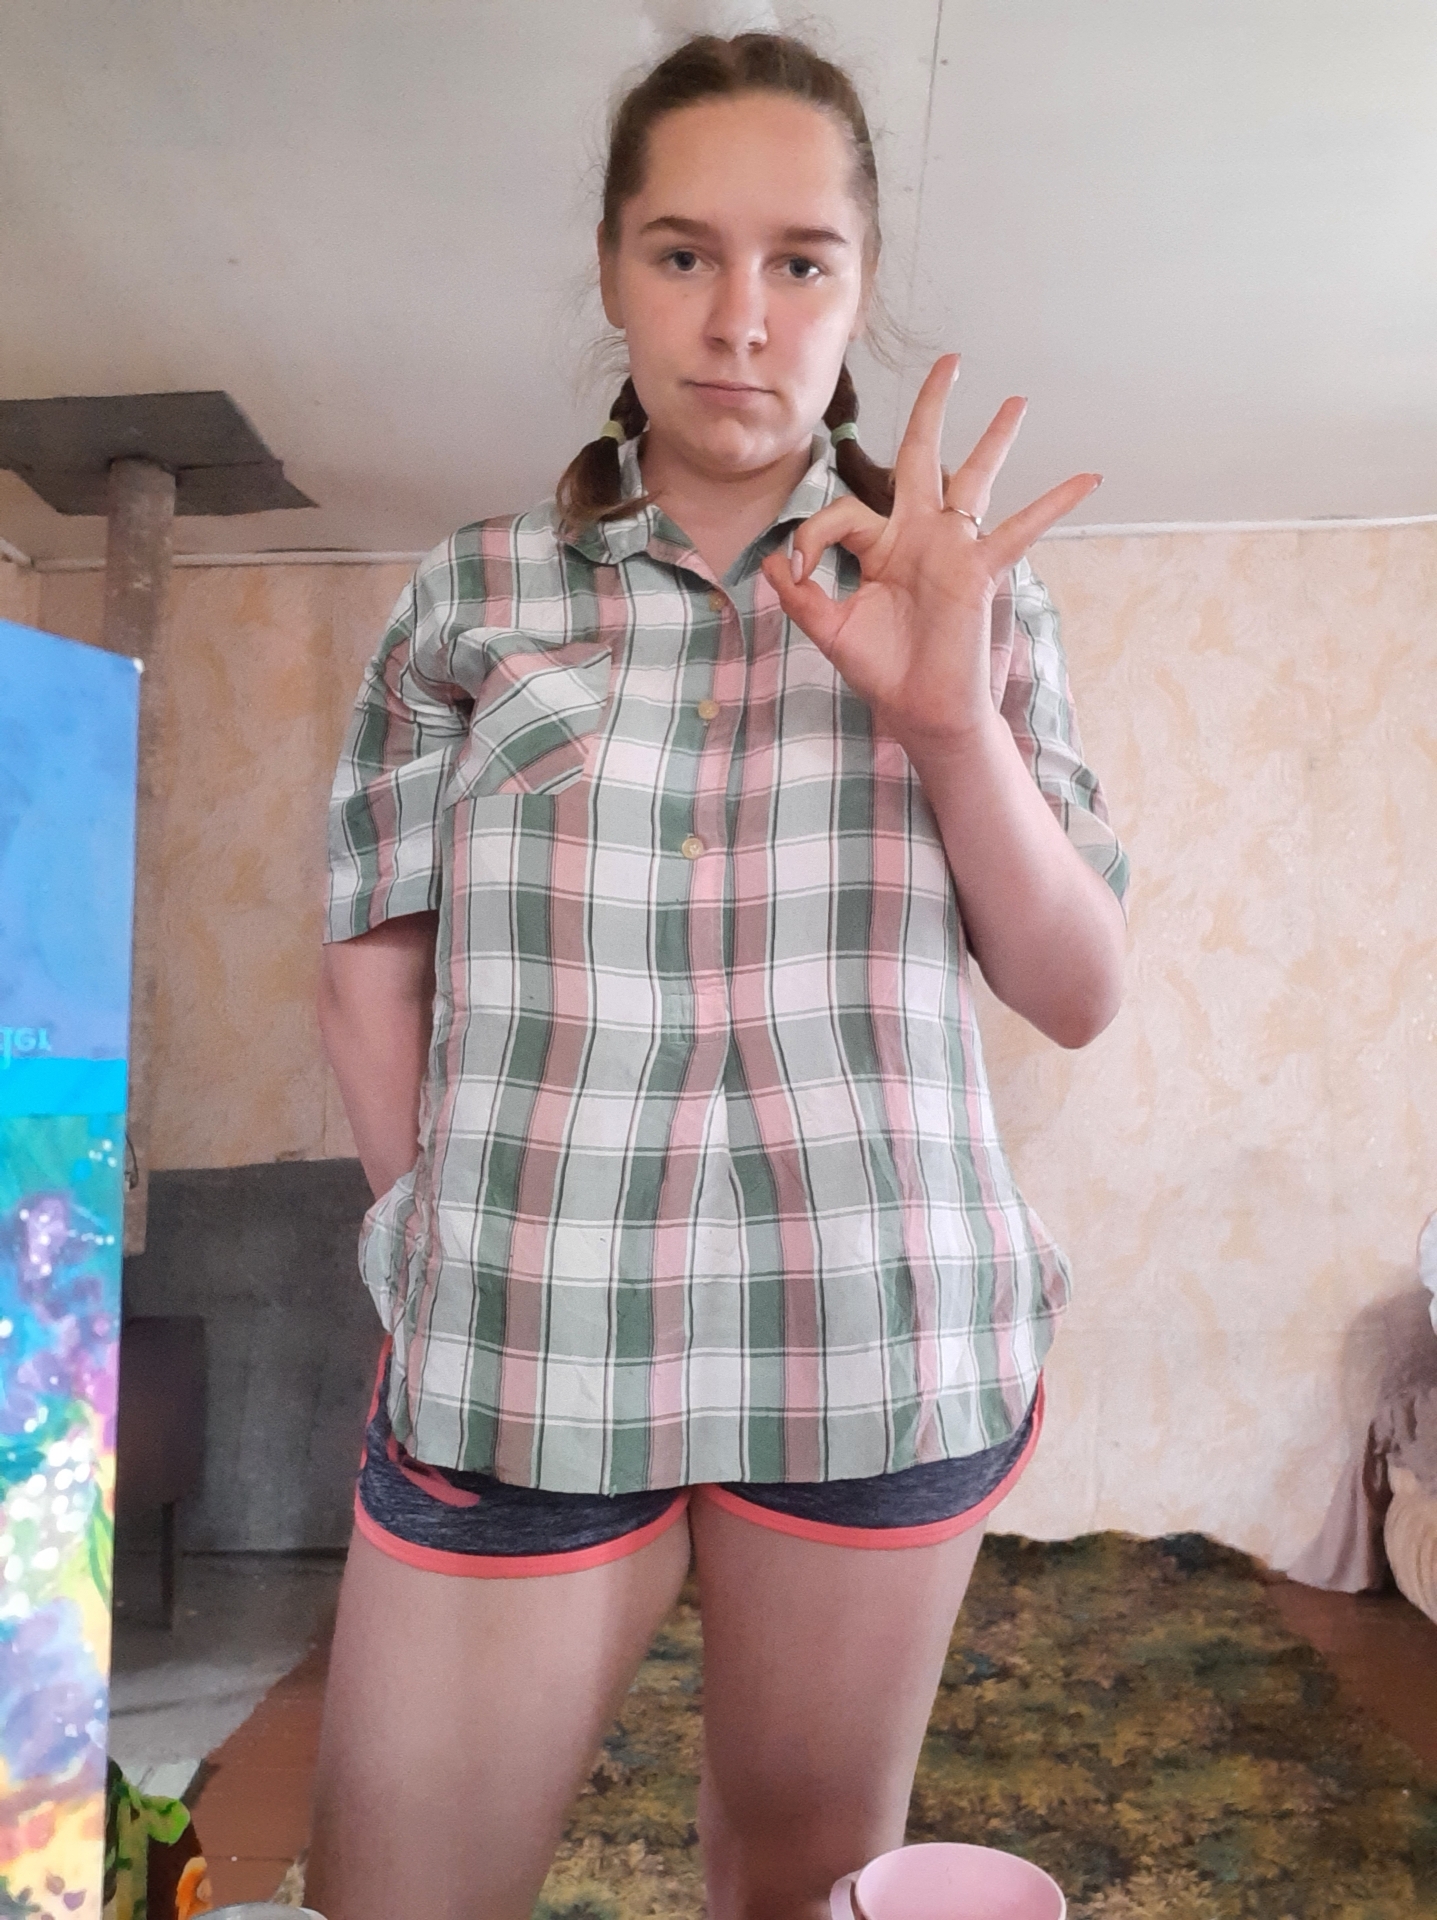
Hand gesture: ok